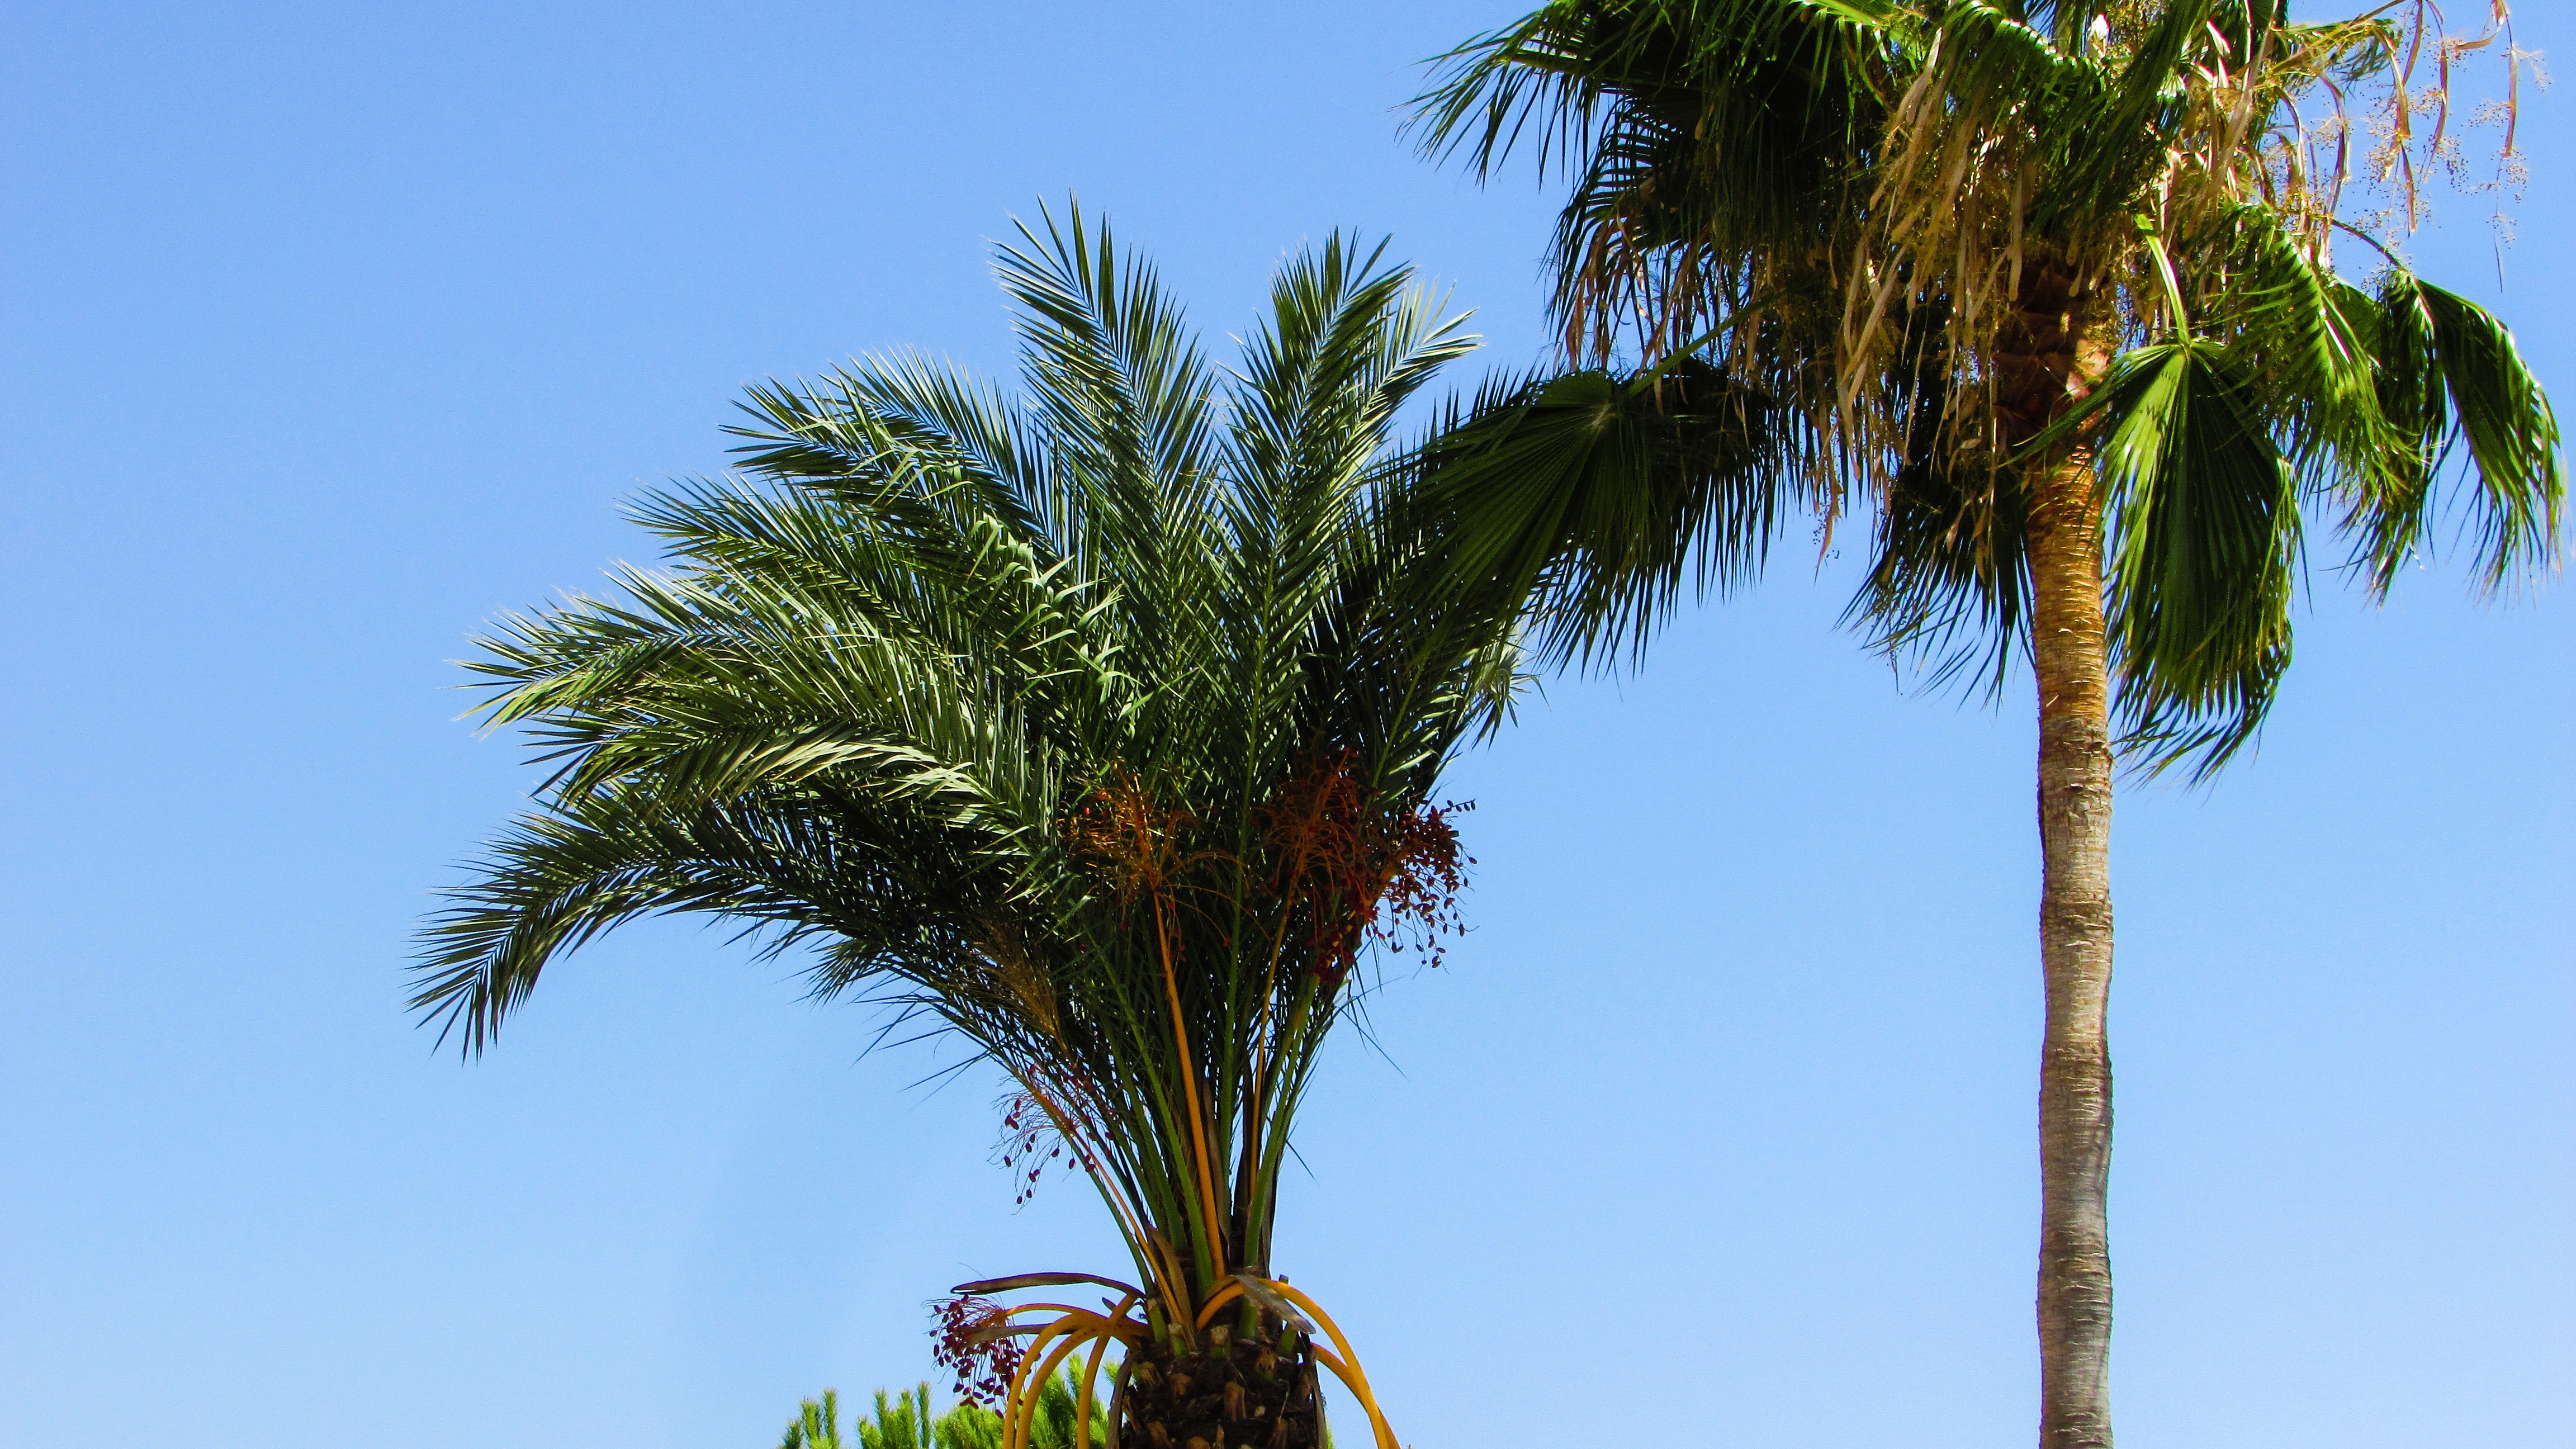
tree, branch, plant, sky, palm tree, leaf, flower, wind, summer, palm, tropical, botany, flora, exotic, tropics, ecosystem, flowering plant, date palm, grass family, woody plant, land plant, arecales, palm family, borassus flabellifer